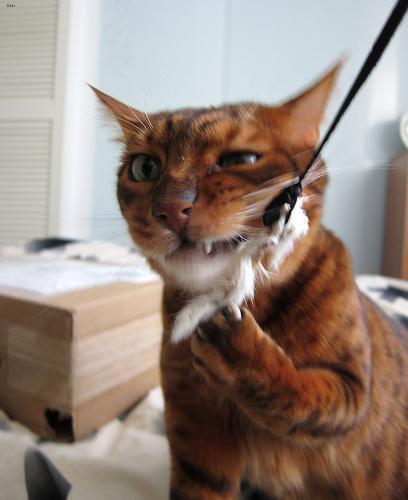
Bengal